Extended Graphics Array

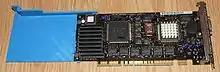
IBM micro channel architecture XGA-2 graphics card

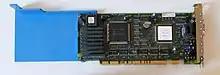
Another variant of XGA-2 graphics card

XGA-2 added support for non-interlaced and made 1MB VRAM standard. It had a programmable PLL circuit and pixel clocks up to 90 MHz, enabling a 75 Hz refresh rate at . The resolution was added with 16 bit high color support. The DAC was increased to 8 bits per channel, and the accelerated functions were enabled at 16 bit color depth. Faster VRAM also improved performance.